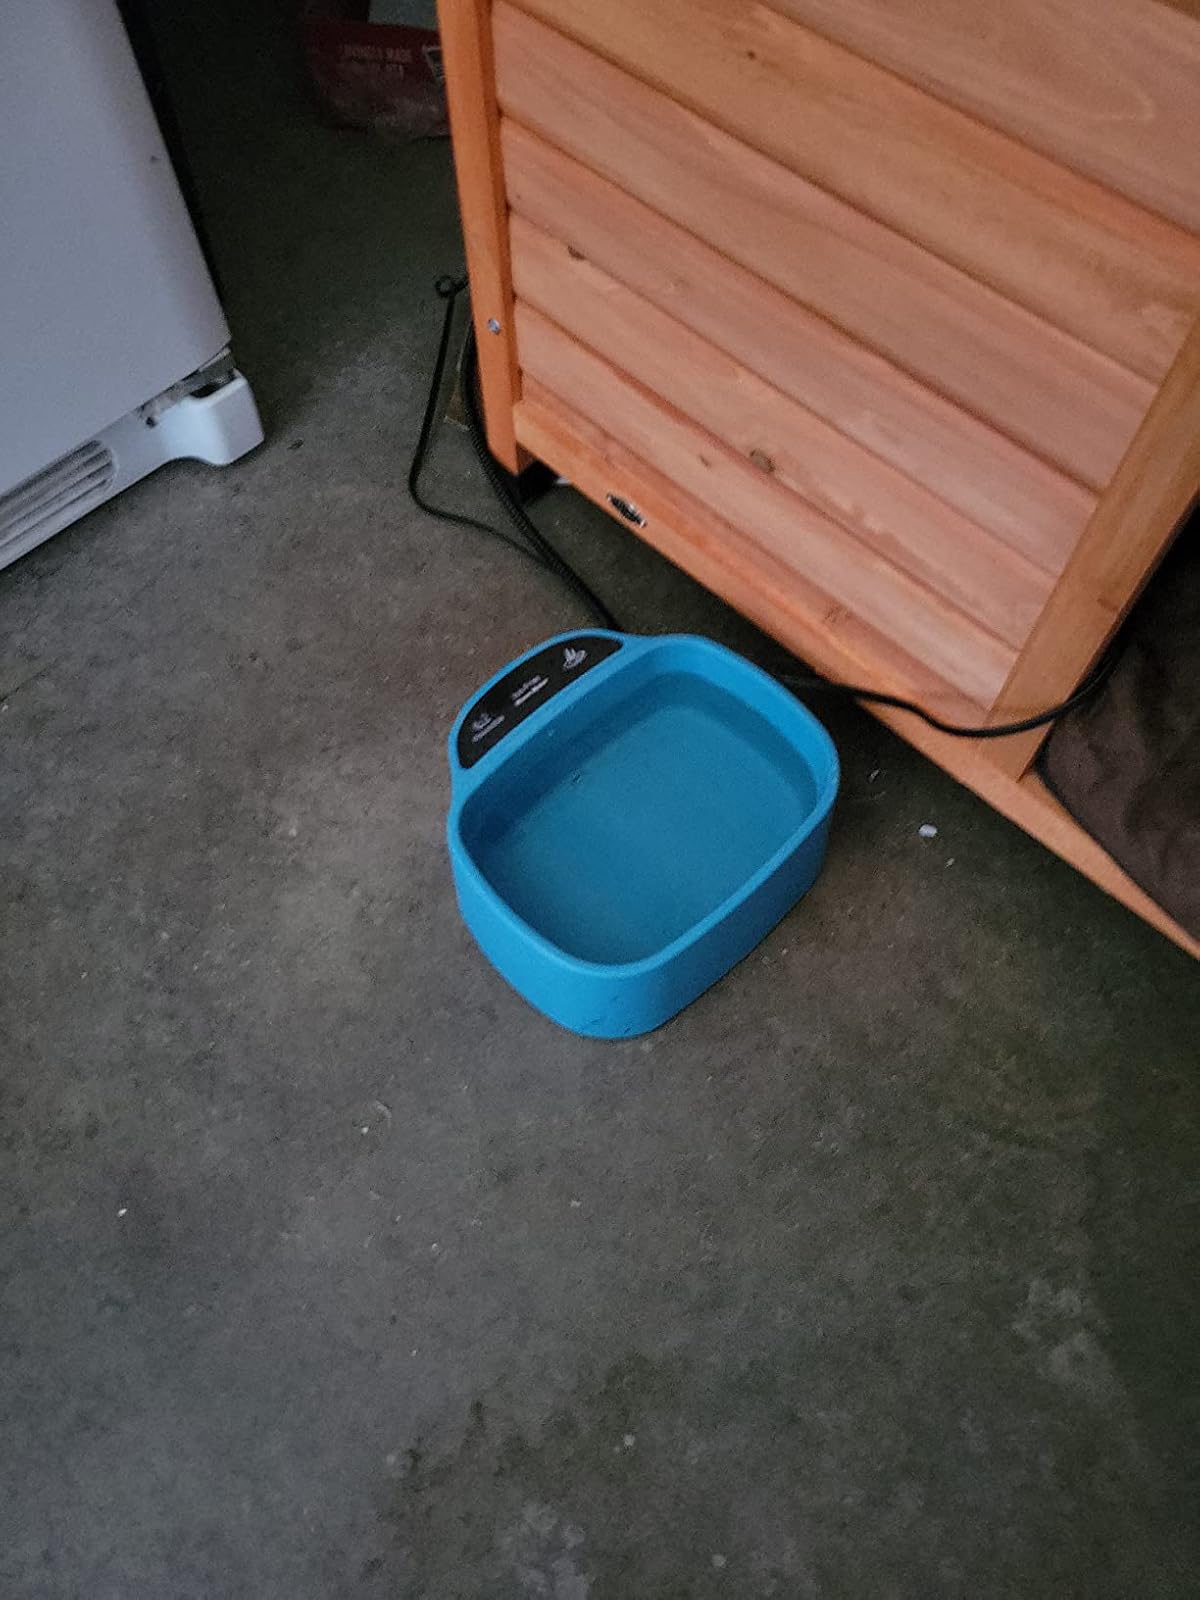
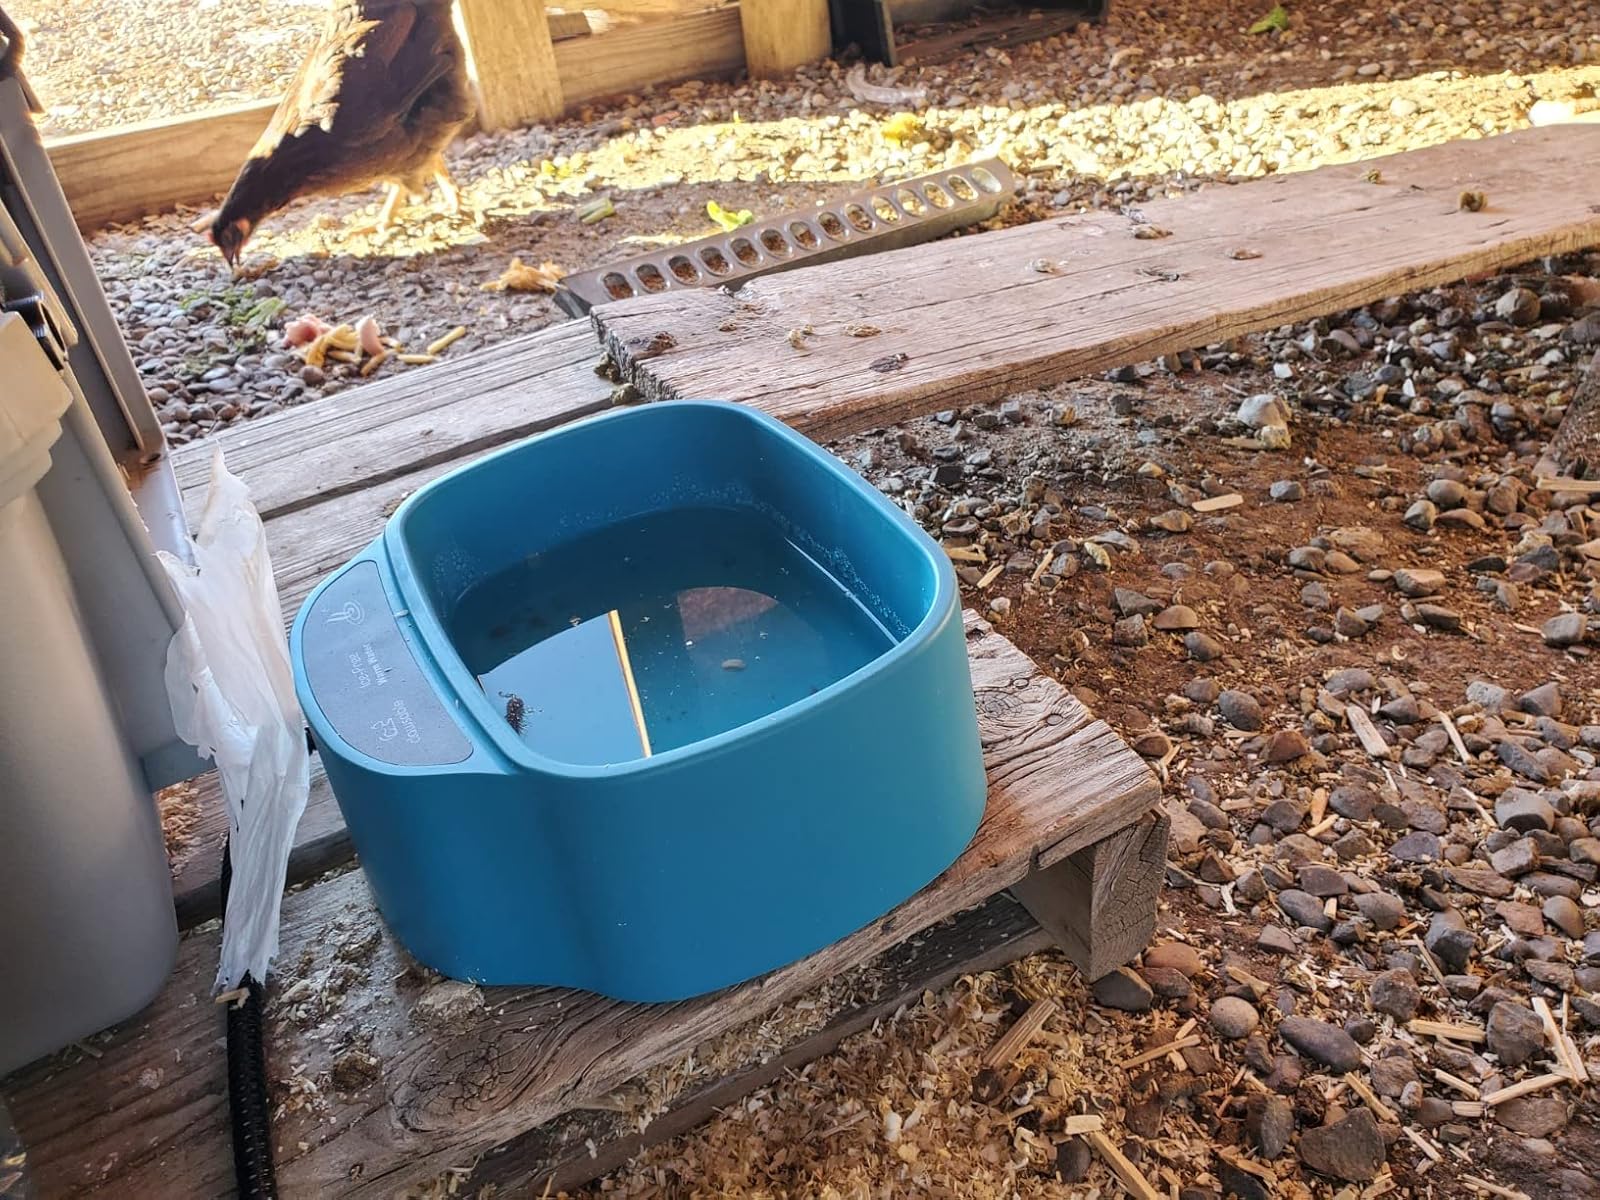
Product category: items_bowl
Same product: yes